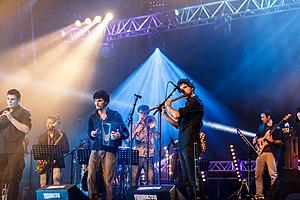
Nâtah Big Band en fest-noz lors du festival Yaouank le 19 novembre 2016 au MusikHall du Parc Expo de Rennes.
Le festival Yaouank [ˈjɔwːãŋk] est un festival de musique se déroulant chaque année à Rennes, spécialisé dans les musiques actuelles bretonnes, principalement à danser en fest-noz.
Le prix musical Produit en Bretagne, dénommé grand prix du disque Produit en Bretagne jusqu'en 2015, est un concours musical annuel organisé par la marque collective Produit en Bretagne depuis 1998. Il concerne les disques autoproduits ou produits par des sociétés installées en Bretagne et est ouvert à tous style musical. Il a pour objectif de mettre en avant la qualité et la diversité de la production musicale en Bretagne. Les albums, classés en plusieurs catégories, sont élus par un jury et par les internautes depuis 2016.